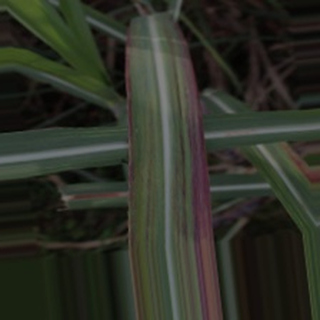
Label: sugarcane_bacterial_blight